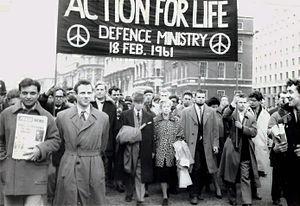
La Campagne pour le désarmement nucléaire désigne à la fois l'action et la traduction du nom d'une organisation antinucléaire britannique qui est favorable au désarmement nucléaire unilatéral du Royaume-Uni, ainsi qu'au désarmement nucléaire international et à une réglementation internationale plus sévère par des accords.
Nicolas Walter est un écrivain, conférencier et activiste britannique libertaire et athée.